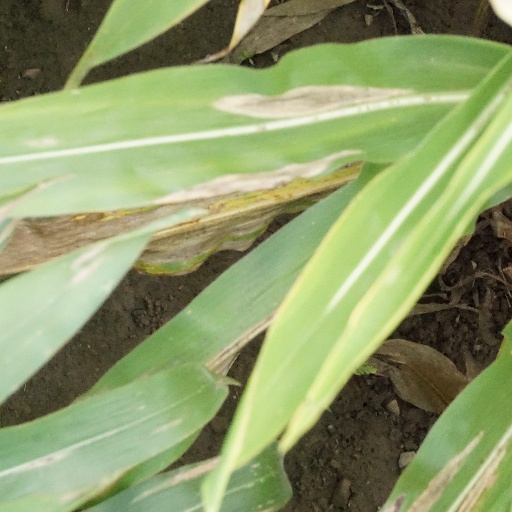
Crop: maize; corn